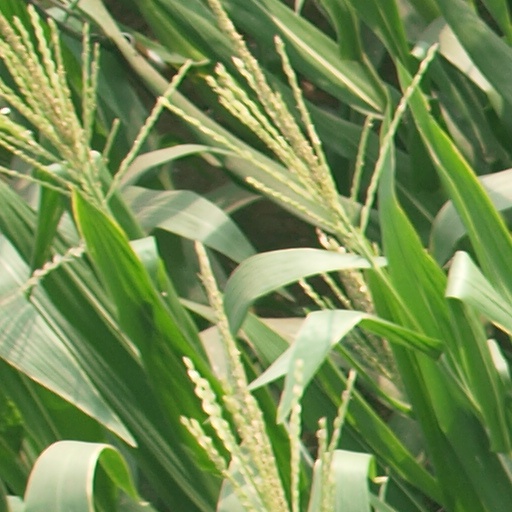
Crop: maize; corn